Pedro Alejandro Pina

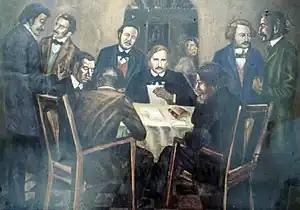
Assembly of the Trinitarios

By the 1830s the deterioration of the Haitian regime was realized, and some disaffected sectors began to pursue a cause for the complete independence of Santo Domingo. One such case was the emergence of a revolutionary secret society called La Trinitaria, on July 16, 1838. Non-consistent versions have been offered about this event, but they can be assumed. stated some facts. That day several conspirators signed an oath to be faithful to the independence cause and the leadership of its leader, Juan Pablo Duarte. They were all young people from the middle and upper urban sectors, a position that gave them access to the liberal doctrines that justified the national cause. Within that conglomerate, Pina was the youngest, at eighteen years old. And far from being an impediment to taking a leading part in the events, youth operated as an incentive to action. The historian García, well aware of the details of the events of those days, relates for example that the recruitment of Francisco del Rosario Sánchez to La Trinitaria was a product of Pina's efforts. Such provision was highlighted on the occasion of the beginning of the processes that led to the proclamation of national independence. Following the fall of the Haitian dictator Jean Pierre Boyer, an uprising occurred in the city of Santo Domingo on March 24, 1843. Duarte's followers gathered that day in the small square of the Carmen church, in front of where almost five years earlier they had founded La Trinitaria. From there they began a march towards the headquarters of the governor's office, demanding the deposition of the incumbent, Bernard-Philippe-Alexis Carrié. They were joined by the Haitian liberals residing in the city of Santo Domingo, led by Alcius Ponthieux, who apparently had links with the Haitian liberal opposition sector originating in the city of Les Cayes. The "reformists", both Dominicans and Haitians, sought the appointment as governor of Commander Etienne Desgrottes, from the liberal sector, in order to extend the Reform process.